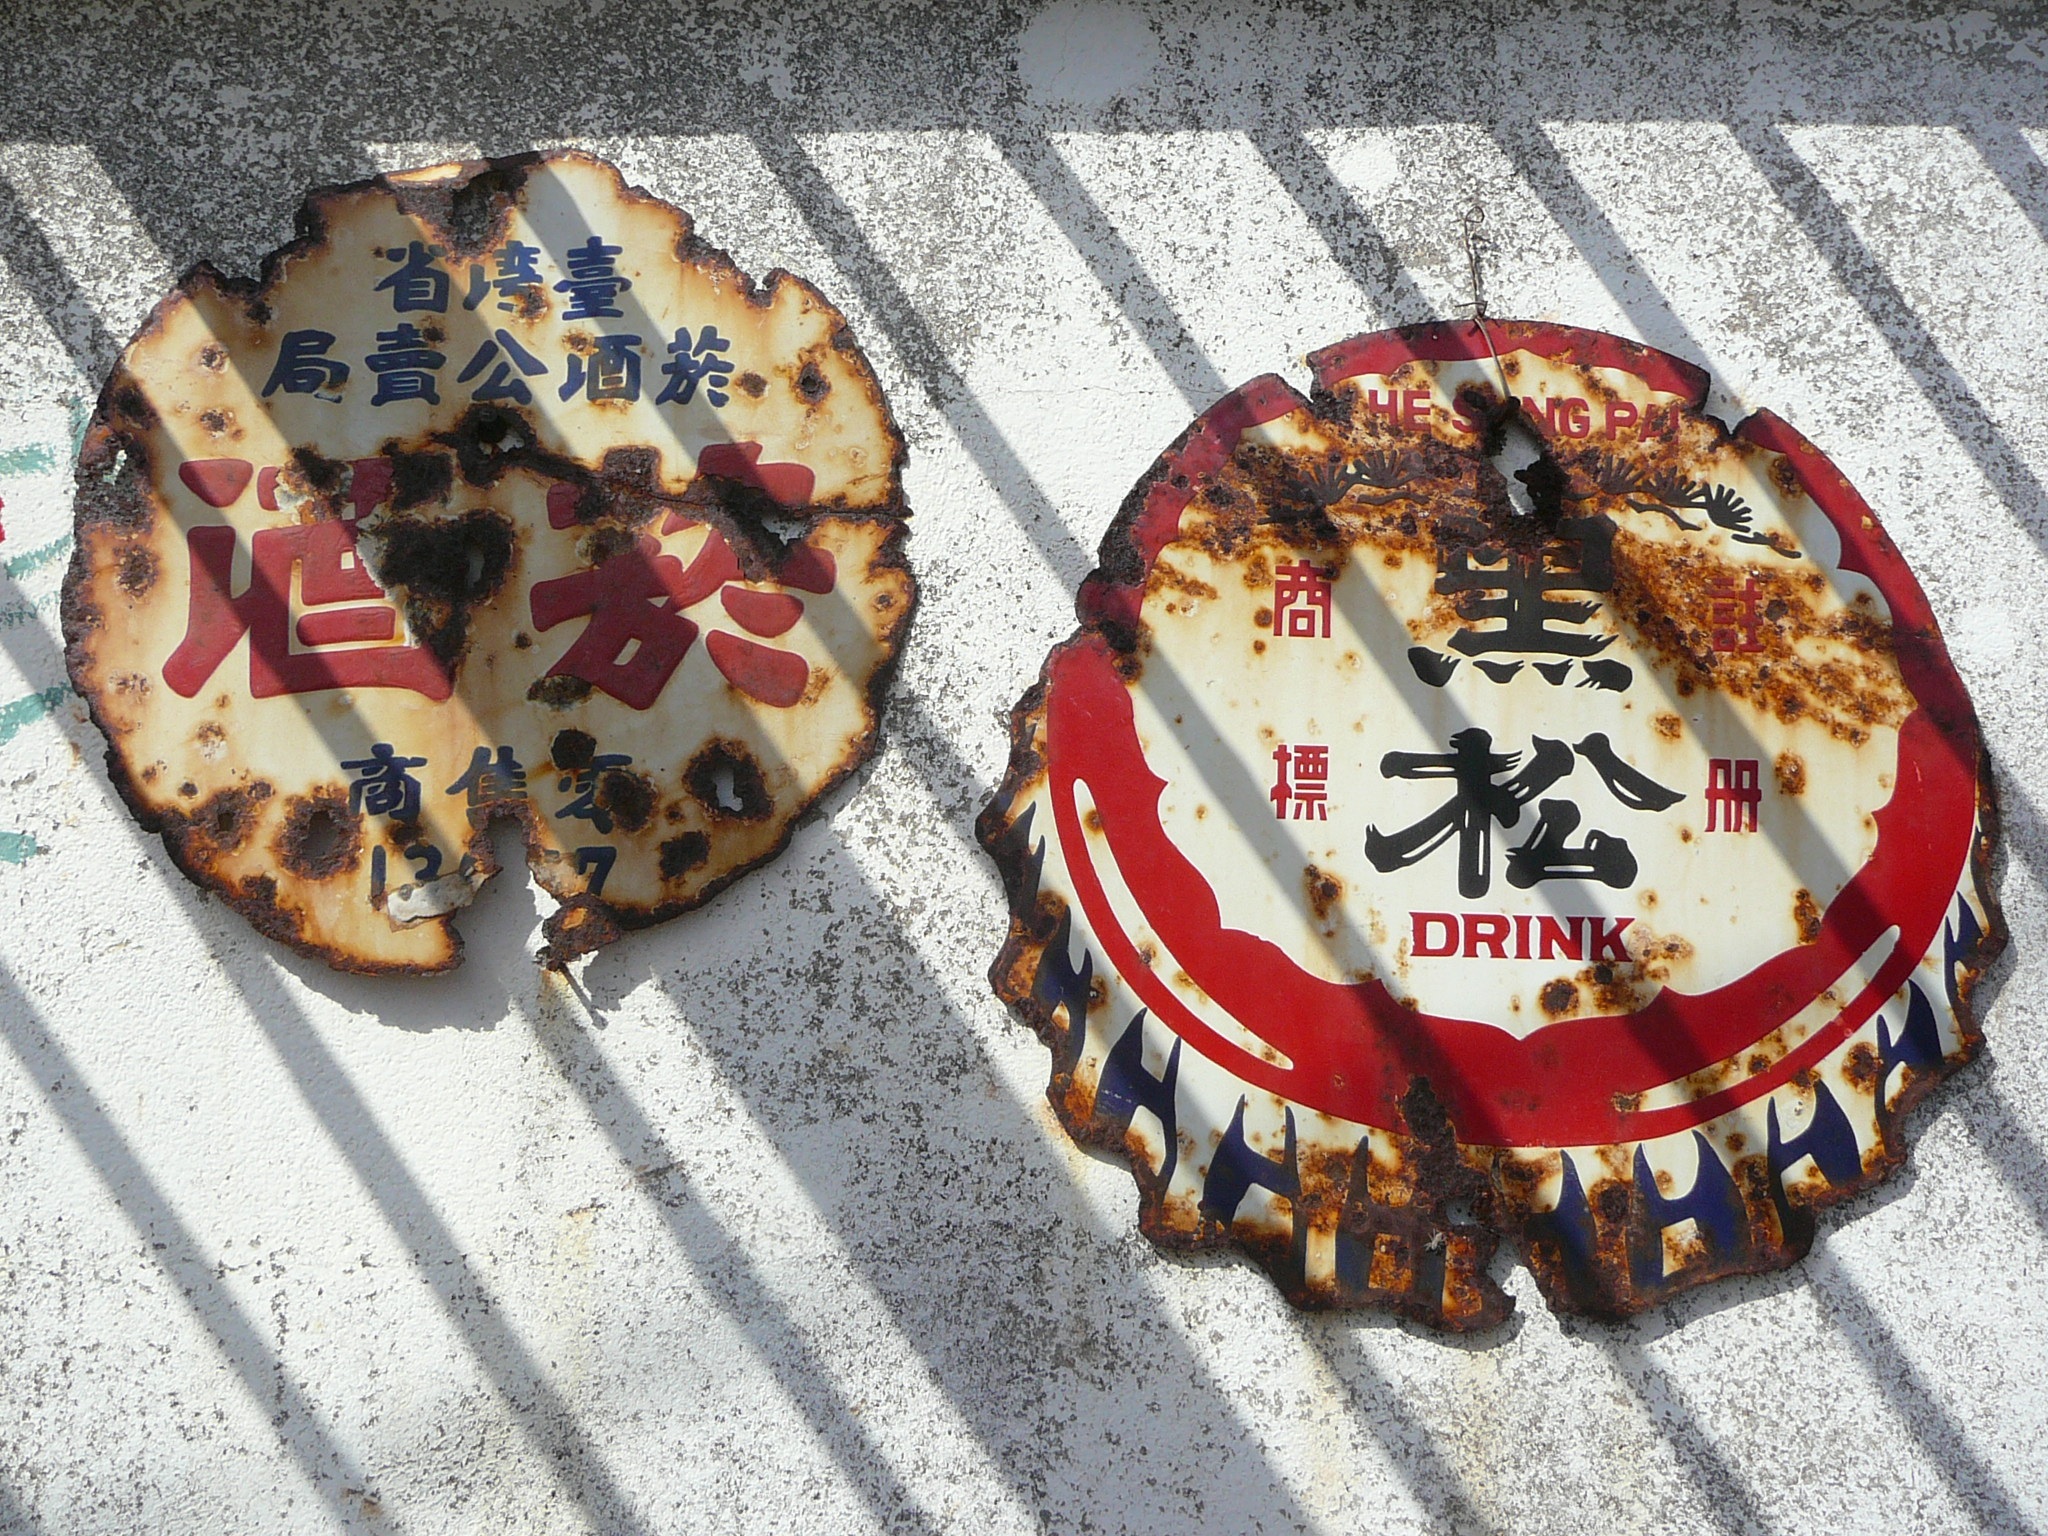
light, vintage, old, wall, sign, food, chinese, shadow, asia, signage, dessert, cuisine, cake, art, drinks, taiwan, china, advert, baked goods, torte